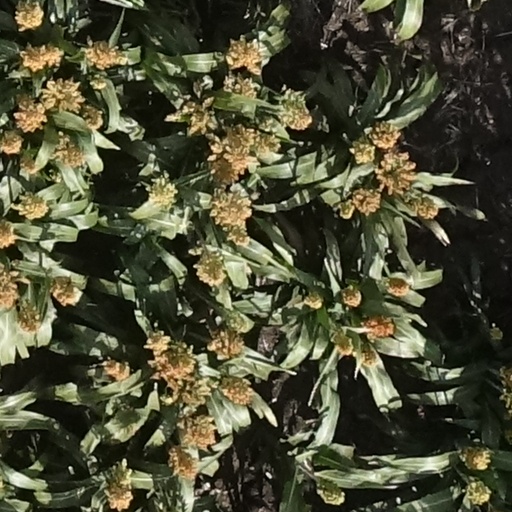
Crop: sorghum